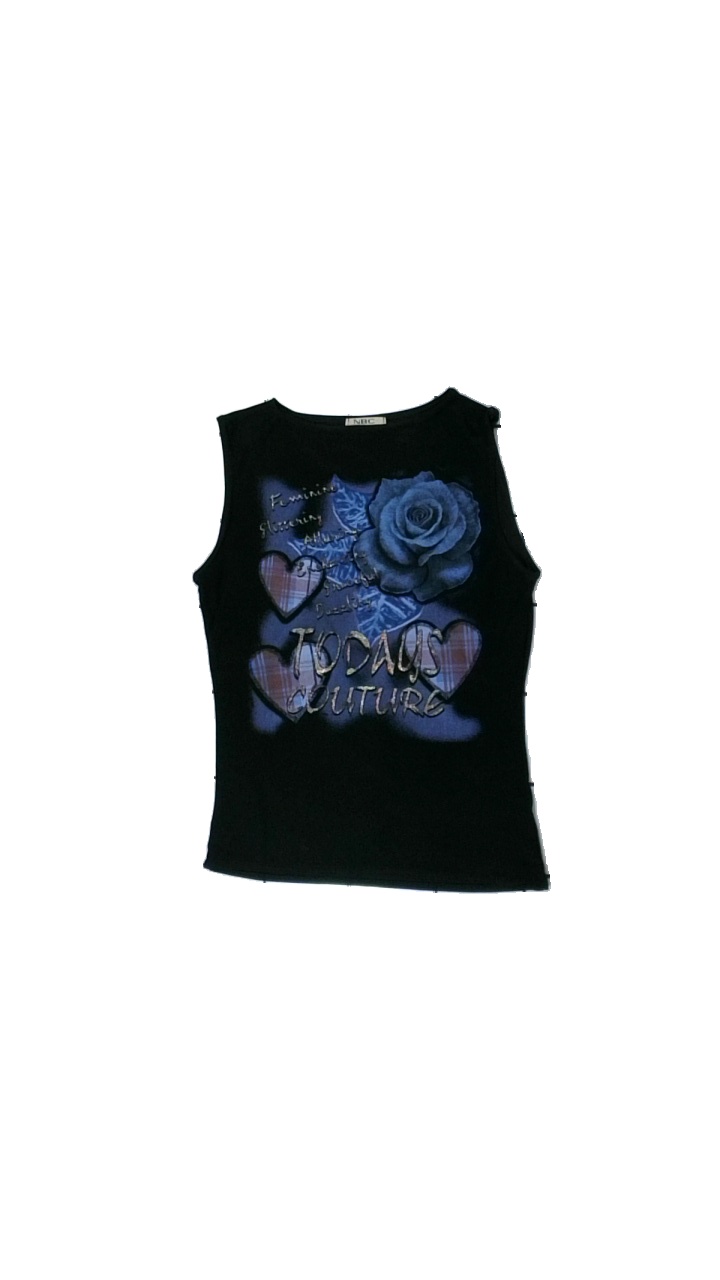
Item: Tank Top (Ladies)
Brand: Nbc(new Body Concept)
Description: svart linne med blommor, hjärtan och text fram
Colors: Black, Blue, Red
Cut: Regular
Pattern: Floral print
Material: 100% polyester
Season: Summer
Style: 90s
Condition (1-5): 5
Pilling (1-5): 5
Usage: Reuse
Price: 50-100